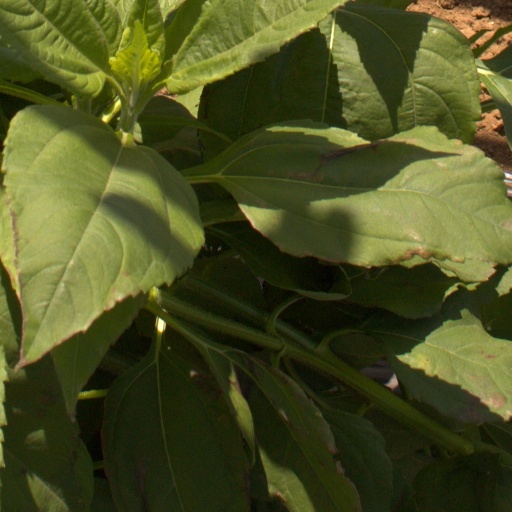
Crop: Jerusalem artichoke